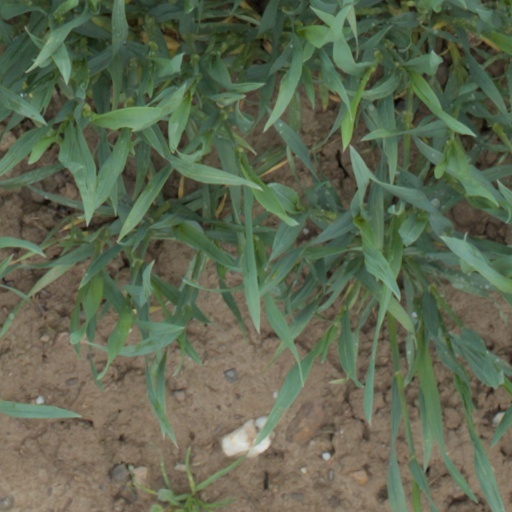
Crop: wheat